2015 UEFA Women's Champions League final

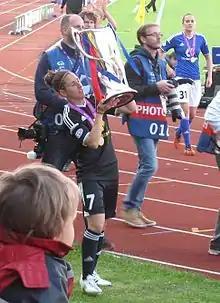
Verónica Boquete lifts the trophy after the match.

Frankfurt dominated the match early on, having two opportunities to score within the first ten minutes. While the German side had more possession over the course of the first half, further chances were scarce until Kerstin Garefrekes served a ball to Célia Šašić on the wide post, giving Frankfurt the lead in the 32nd minute. The goal seemed to wake up the PSG players, who now became more active themselves. A corner kick in the 40th minute was delivered short to Kenza Dali, who crossed the ball high into the box, where Marie-Laure Delie headed it into the net.